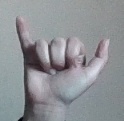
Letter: ya